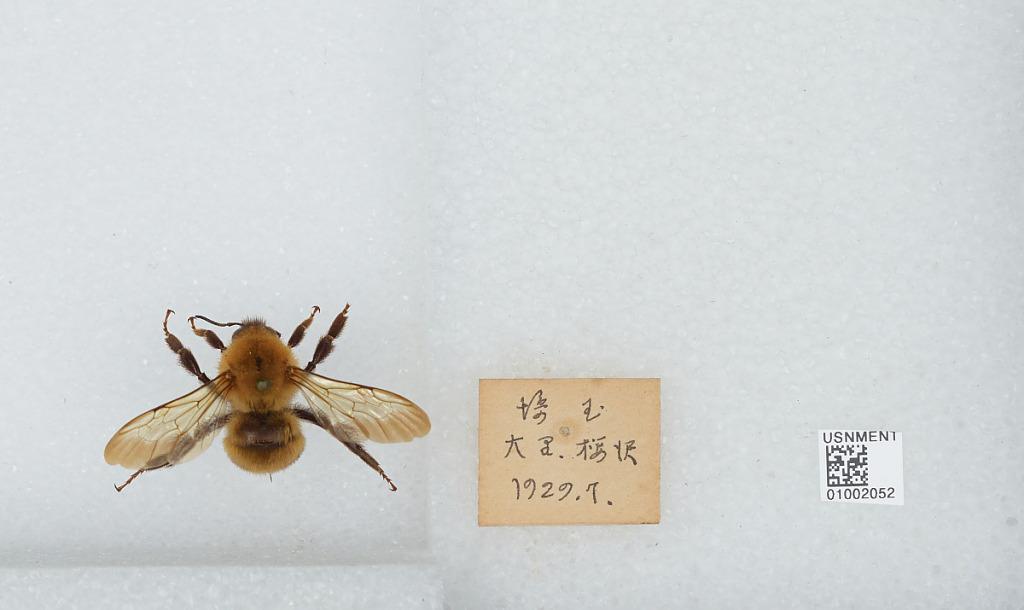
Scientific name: Bombus (Diversobombus) diversus Smith
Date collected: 1929-7-